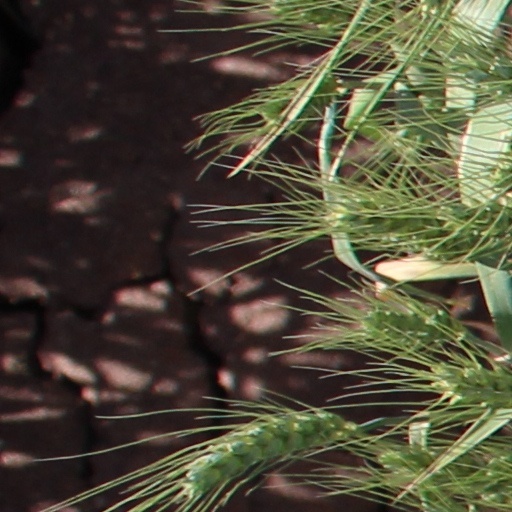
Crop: wheat